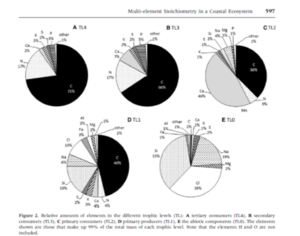
Répartition des éléments dans les différents niveaux trophiques d’un écosystème.
L’écologie stœchiométrique est l’étude de l’équilibre des éléments chimiques dans les processus écologiques. Cela signifie qu’elle étudie la façon dont les éléments chimiques sont transférés au sein d’une chaîne trophique : des producteurs primaires aux consommateurs primaires et secondaires.